Peartree railway station

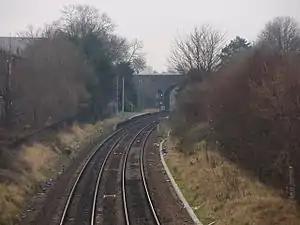
Peartree railway station

Peartree railway station is a railway station serving the areas of Pear Tree, Normanton and Osmaston in the city of Derby, England. It is one of three stations remaining open in the city (the others being the main Derby station and Spondon), and is situated about one mile south of Derby station on the main line to . For a short period, Derby - Birmingham local services called at Peartree, but it is now served by four trains each way on weekdays on the Crewe–Derby line, a community rail line also known as the North Staffordshire line. The station is owned by Network Rail and managed by East Midlands Railway.